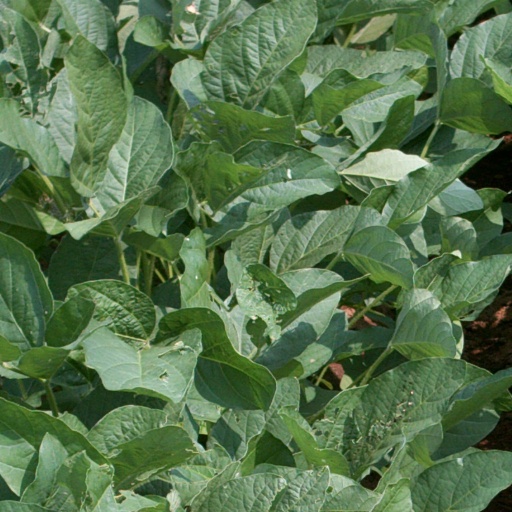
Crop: soybean